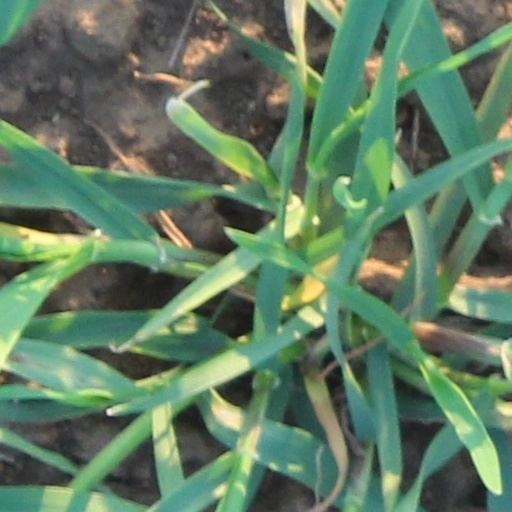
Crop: wheat